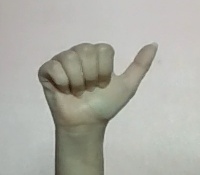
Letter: dhad